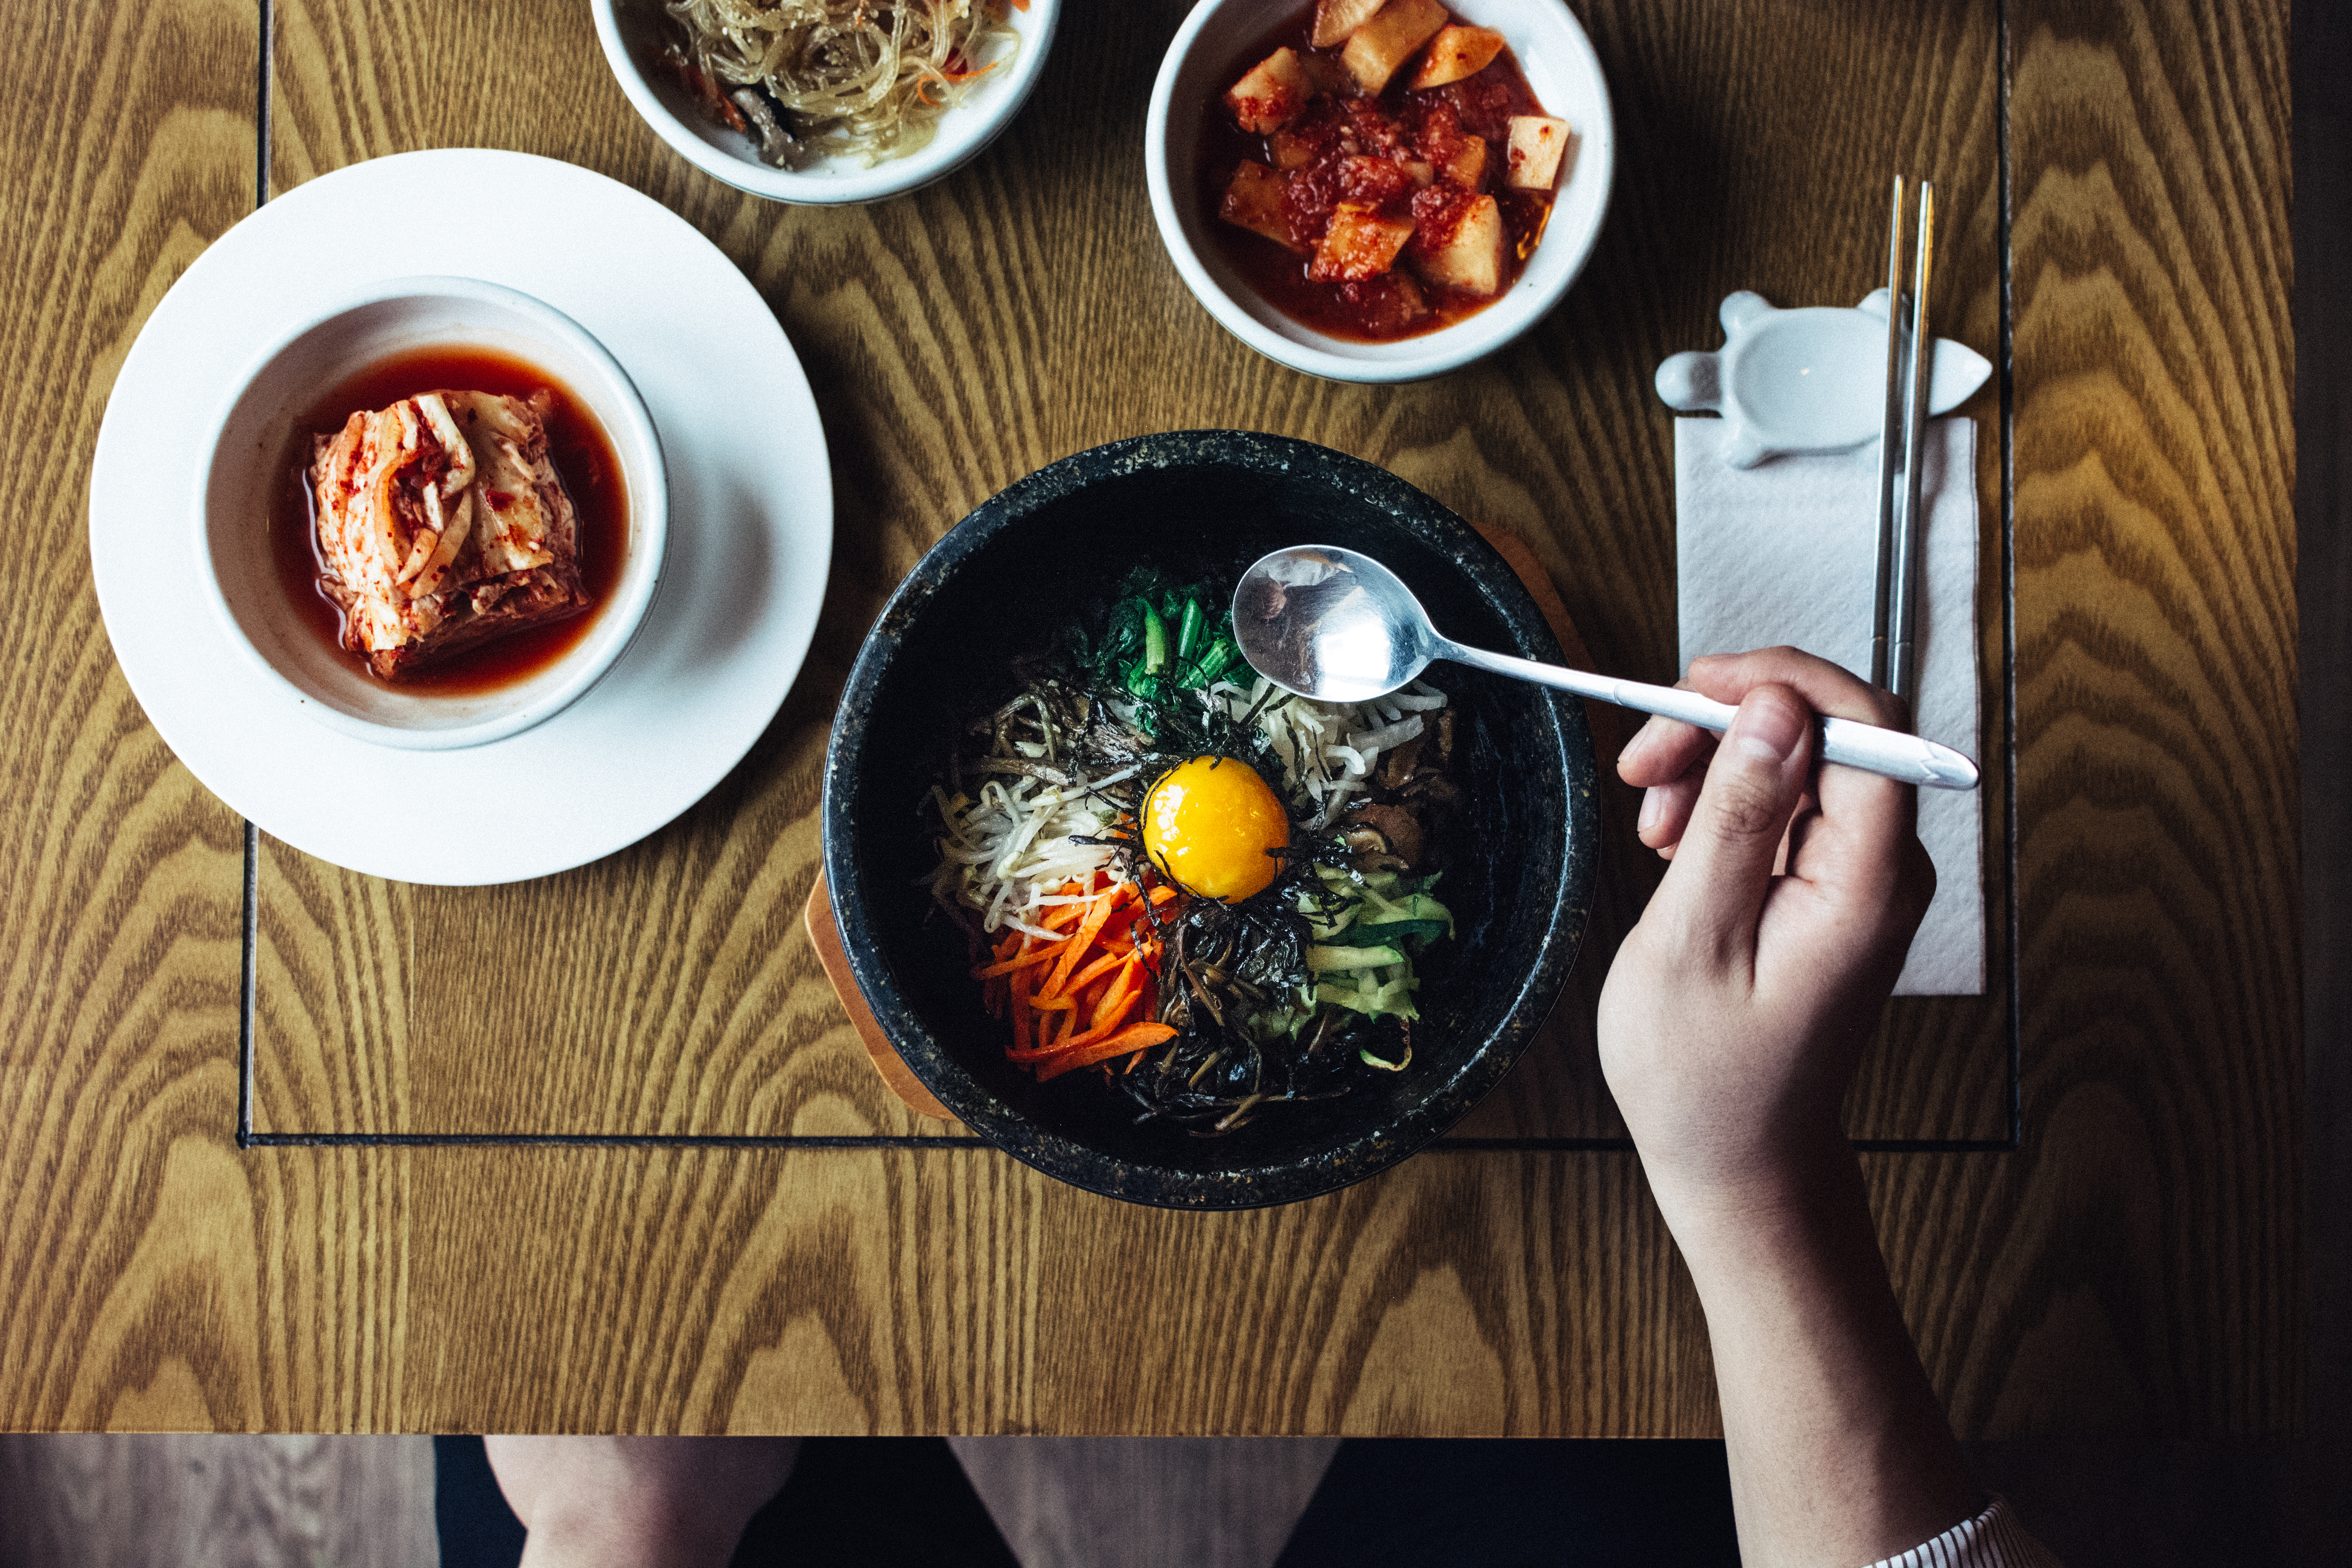
food, dish, cuisine, meal, ingredient, breakfast, comfort food, vegetarian food, recipe, bibimbap, produce, korean food, bowl, brunch, chinese food, soup